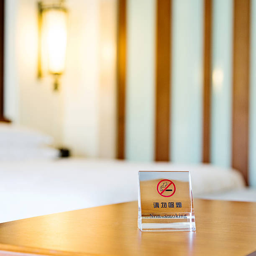
no smoking sign on table